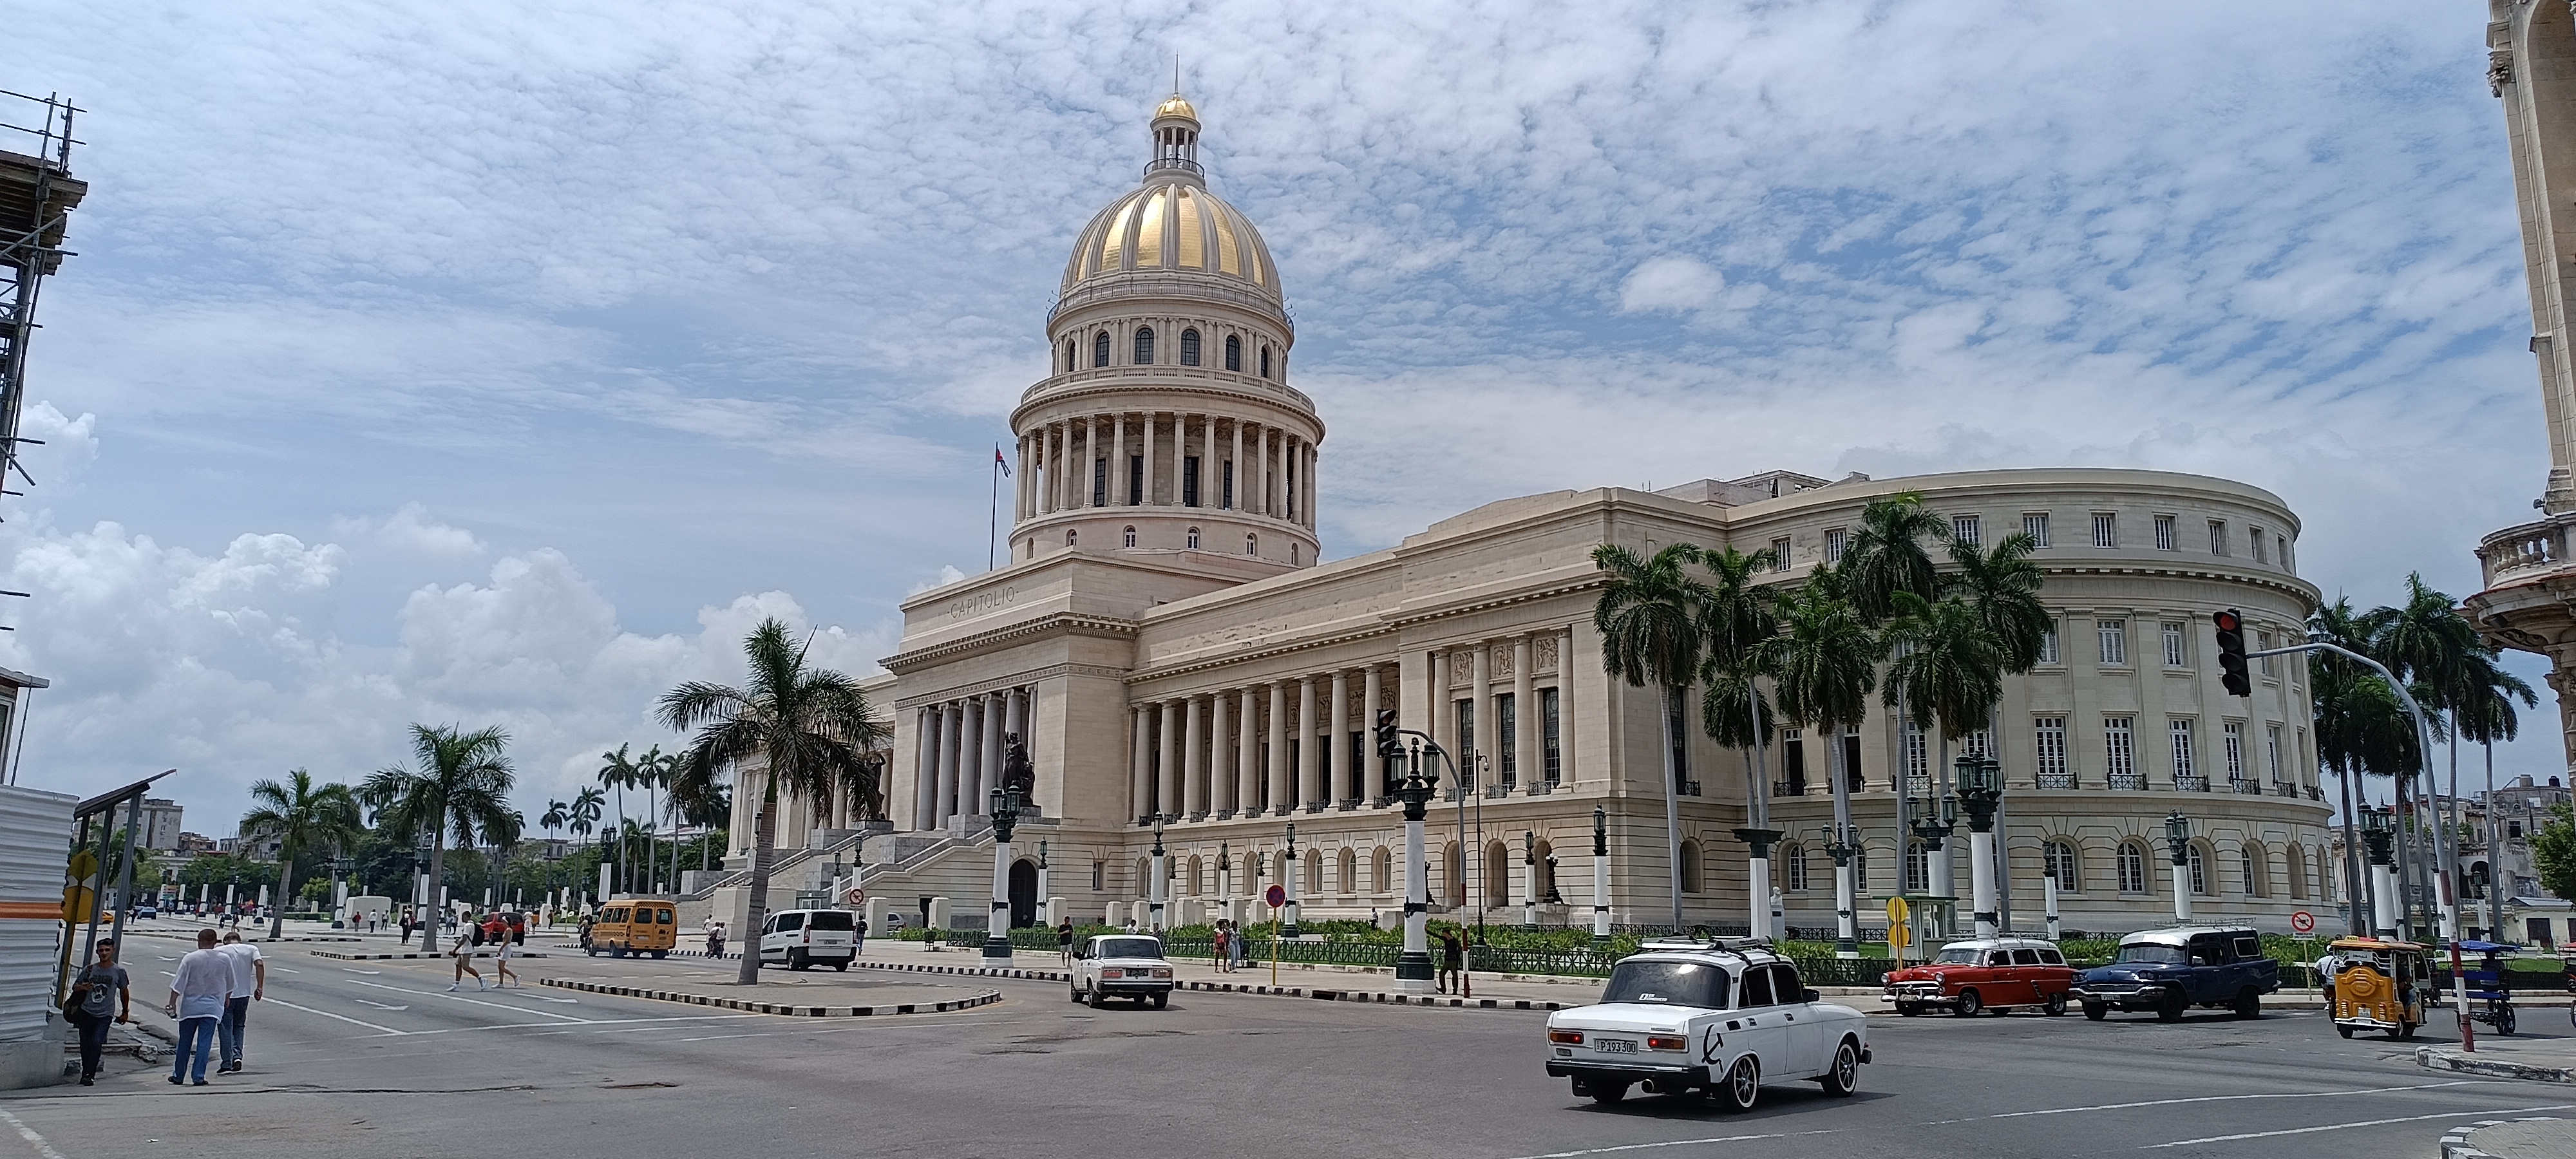
city, car, cloud, sky, building, vehicle, wheel, plant, tree, architecture, window, facade, road, metropolis, metropolitan area, tire, human settlement, dome, house, urban design, mixed use, street, classical architecture, byzantine architecture, government, tower, downtown, palm tree, mid size car, family car, parking, town square, tourism, monument, arch, official residence, place of worship, traffic, church, seat of local government, medieval architecture, tourist attraction, column, ancient roman architecture, spire, transport, arecales, compact car, plaza, presidential palace, courthouse, national historic landmark, van, ancient rome